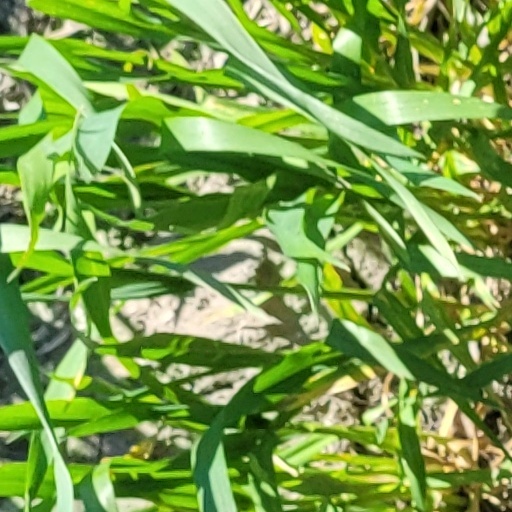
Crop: wheat